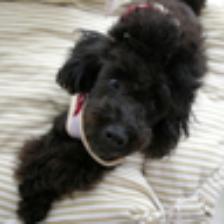
Label: NonHuman